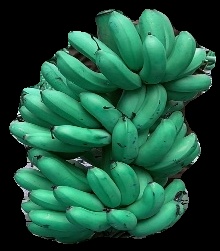
Variety: rasbale
Grade: grade1